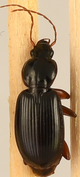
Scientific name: Synuchus impunctatus
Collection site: Harvard Forest & Quabbin Watershed NEON (HARV), plot HARV_006